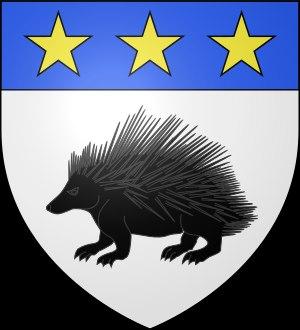
Jacques d'Ableiges est un jurisconsulte français.